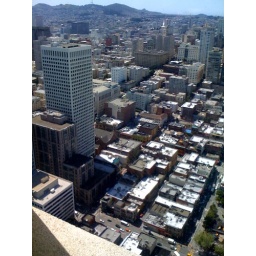
my house from the 48th floor of the Pyramid - photo by MrSatan